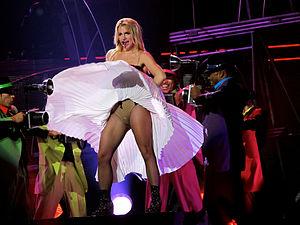
If U Seek Amy est une chanson de l'artiste chanteuse américaine pop Britney Spears extraite de son sixième album studio, Circus. Elle est sortie le 13 mars 2009 sous le label Jive Records après avoir été choisie en tant que troisième single de l'album par un sondage sur le site officiel de l'artiste. Le titre a été coécrit et produit par Max Martin, qui a déjà écrit plusieurs chansons pour les trois premiers albums de la chanteuse. Dans If U Seek Amy, Britney Spears est à la recherche d'une femme nommée Amy dans une boîte de nuit, et bien que la chanson ne semble parler que de sexe, elle montre aussi comment la société perçoit la vie de la chanteuse. Musicalement, le titre est une chanson pop d'influence dance qui se caractérise par l'emploi de synthétiseurs.